List of North Carolina hurricanes

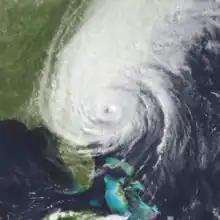
Hurricane Floyd approaching North Carolina, where it would soon make landfall, on September 15, 1999; Floyd later caused the worst modern disaster in the state at that time.

413 known tropical and subtropical cyclones have affected the U.S. state of North Carolina. Due to its location, many hurricanes have hit the state directly, and numerous hurricanes have passed near or through North Carolina in its history; the state is ranked fourth, after Florida, Texas, and Louisiana, in the number of cyclones that produced hurricane-force winds in a U.S. state.